Rick Ross

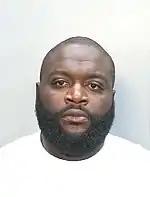
Mug shot of Ross, 2008

In August 2020, Ross released the single "Pinned to the Cross", featuring Finn Matthews, following his "Verzuz" battle with 2 Chainz.